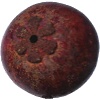
Label: mangostan